Marlborough, Wiltshire

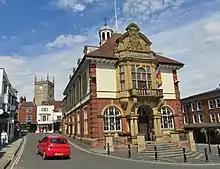
Marlborough Town Hall

He also established the neighbouring Savernake Forest as a favourite royal hunting ground and Marlborough castle became a Royal residence. Henry I observed Easter here in 1110. Henry II stayed at Marlborough castle in talks with the King of Scotland. His son, Richard I ("Coeur de Lion") gave the castle to his brother John, in 1186. King John was married here and spent time in Marlborough, where he established a Treasury.